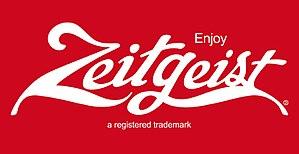
Le Zeitgeist [ˈt͡saɪ̯tˌɡaɪ̯st] signifie littéralement « esprit du temps ».